Elena Kagan Supreme Court nomination

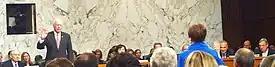
Senate Judiciary Committee Chairman Patrick Leahy swears in Kagan during her first day of testimony.

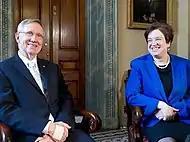
Senate Majority Leader Harry Reid meeting with Kagan

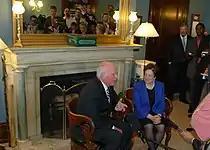
Judiciary Chairman Patrick Leahy meeting with Kagan

Kagan's Confirmation hearing before the Senate Judiciary Committee began on June 28, 2010. From the 28th through the 30th, Kagan underwent two rounds of questioning by each member of the committee.